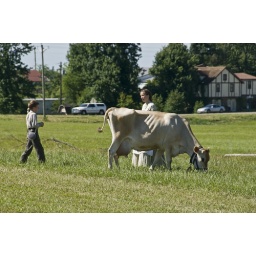
cow family in field